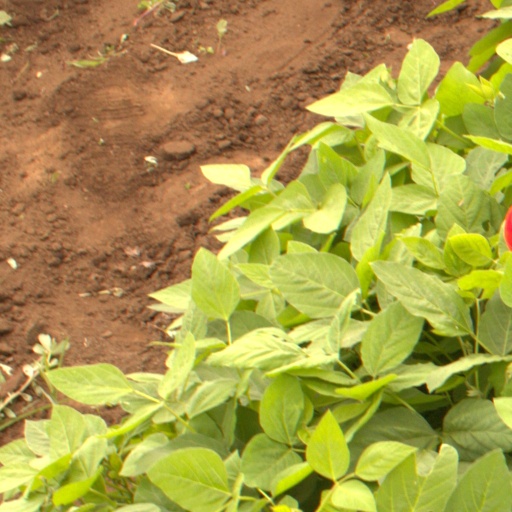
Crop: soybean